Riverview, New Brunswick

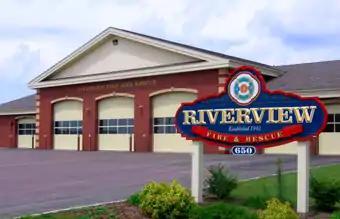
Riverview Fire Station

The town is home to one of seven Nav Canada area control centres, Moncton Area Control Centre, serving air traffic over New Brunswick, Prince Edward Island, Nova Scotia and eastern Quebec. The centre controls all air traffic between Europe and Eastern Canada. This centre monitors over 430,000 flights a year, 80% of which are either entering or leaving North American airspace.